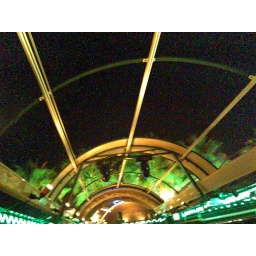
Palm Trees at end of glass roof in bar in Malaga Spain